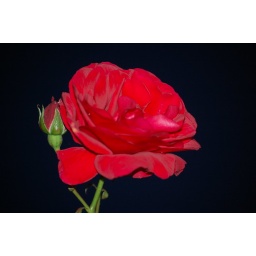
I took this shot of the rose against a night time sky and am quite pleased with the result.